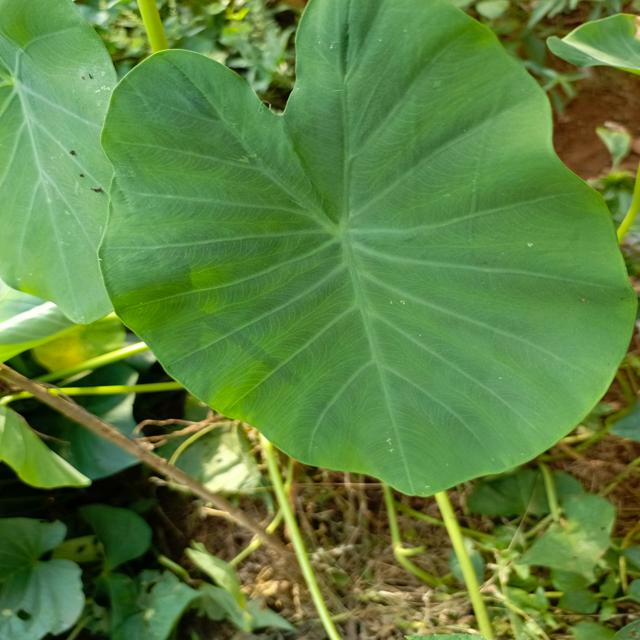
Label: Healthy